Eastridge Mountain Bike Trail Centre

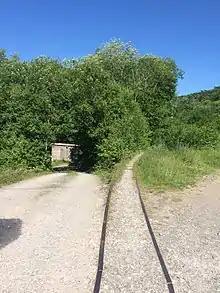
Relics of the old railway network that ran through Eastridge

The trails are located on Forestry England land and are signposted from the A5 near, Shrewsbury. The trails were built, run and maintained by a group of volunteers.